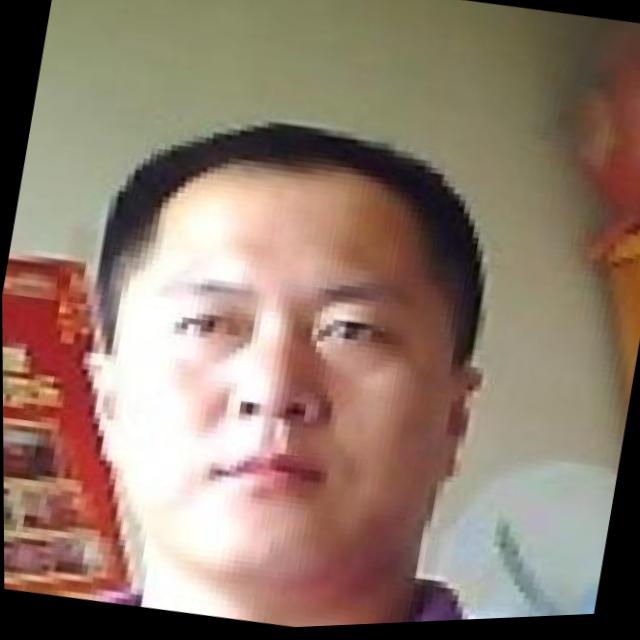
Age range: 21-44